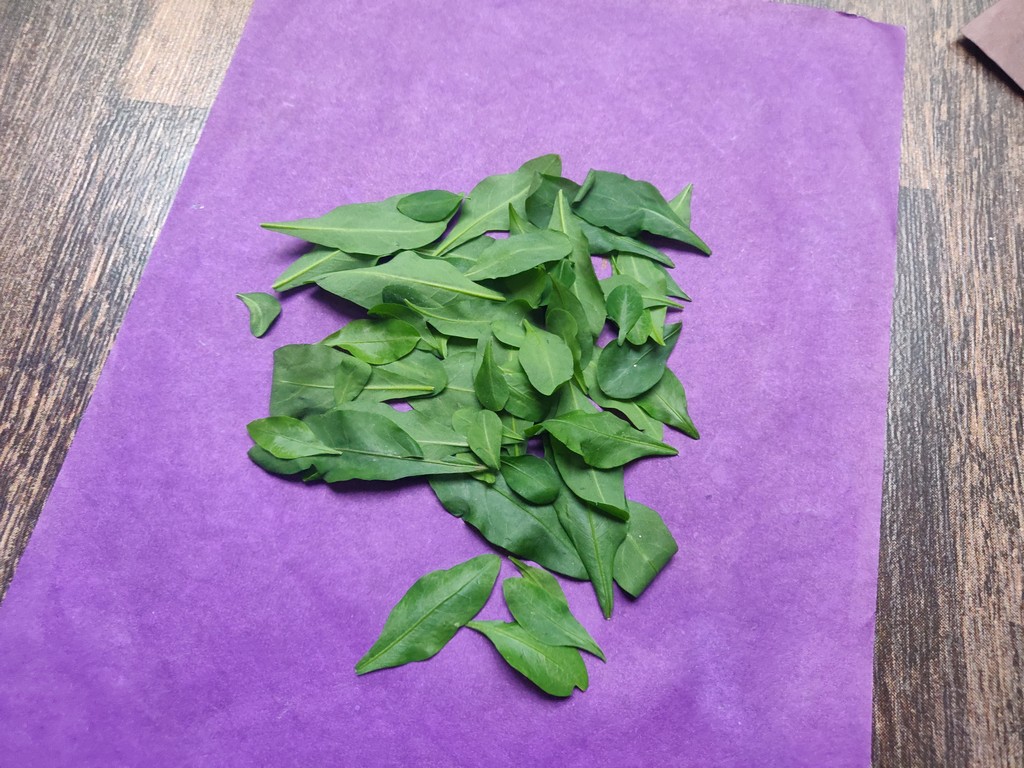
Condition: Healthy
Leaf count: multiple
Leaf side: unknown